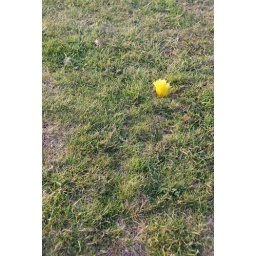
A curious tuft of yellow bristle in the field